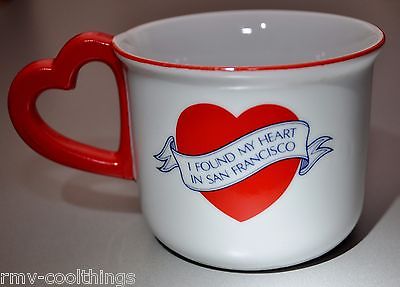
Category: mug